Pescina

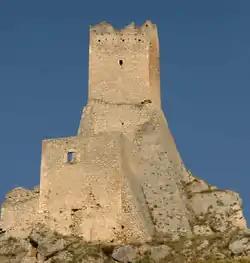
Tower Piccolomini

The old village of Pescina was the oldest part of the town, built in the 14th century. The village also had a castle, later dismantled, from which today survives the ancient tower of the Piccolomini family. In 1915 the earthquake destroyed much of the old town; buildings collapsed, and only the bell tower remained standing.